Muhammad Speaks

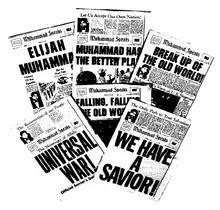
Image from the FBI monograph of the Nation of Islam (1965): Typical Front Pages of Cult Newspaper

Muhammad Speaks was a Black Muslim newspaper published in the United States. It was one of the most widely read newspapers ever produced by an African American organization. It was the official newspaper of the Nation of Islam from 1960 to 1975, founded by a group of Elijah Muhammad's ministers, including Malcolm X.